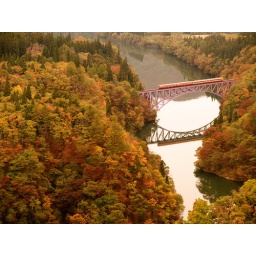
Tadami river 1st bridge in autumn.